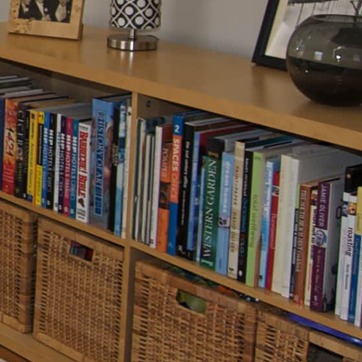
Material: paper